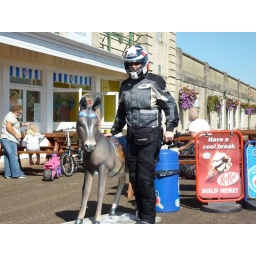
In truth, I'm just edging closer and closer to nick the girl in the background's lovely pink motorcycle...